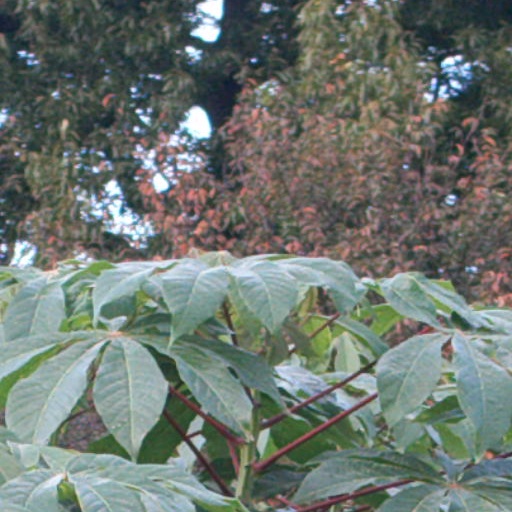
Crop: cassava